Mawlid in Algeria

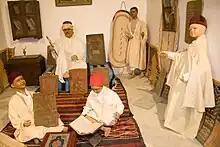
Traditional clothing in Algeria.

The "Mawlid" ceremonial is accompanied by traditional clothing worn by adults and particularly by children to mark the joviality and happiness inherent in the circumstance.